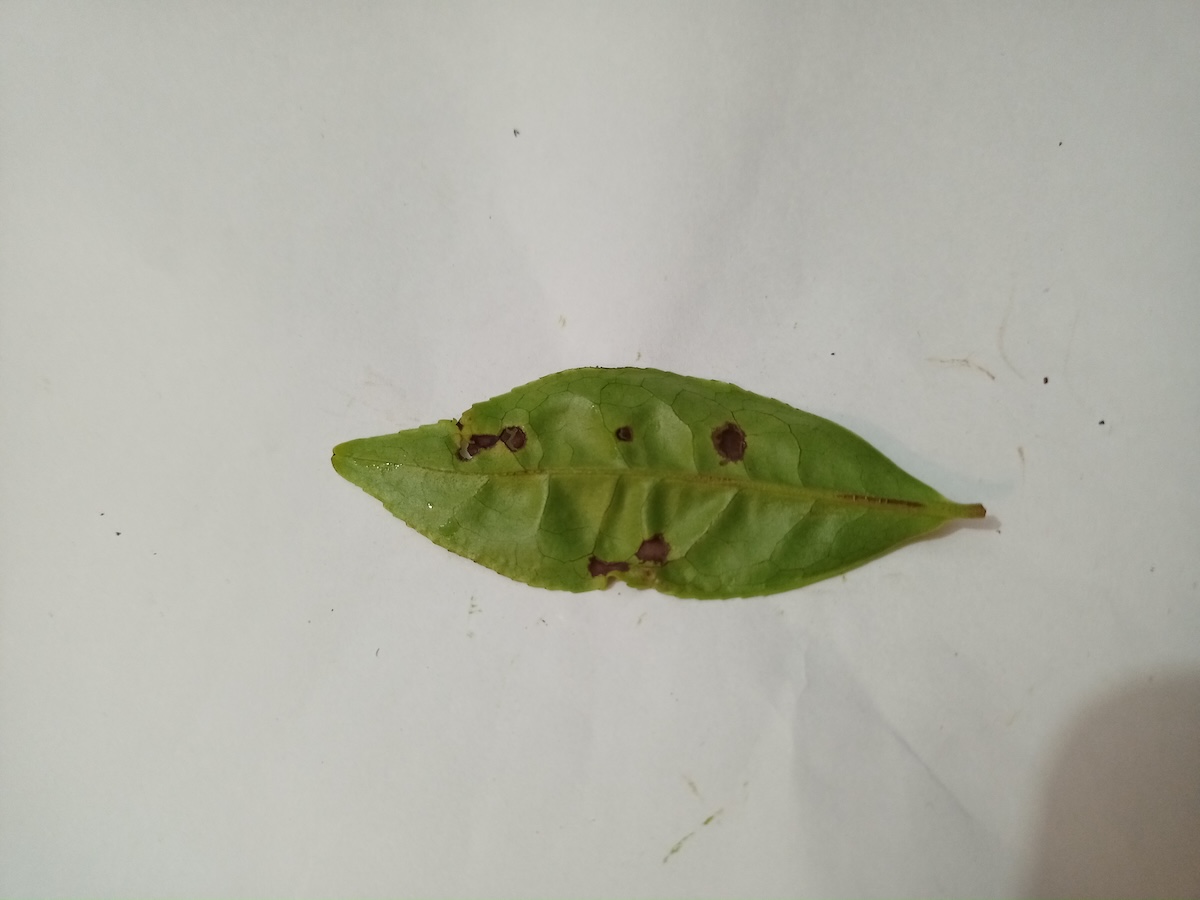
Label: Helopeltis